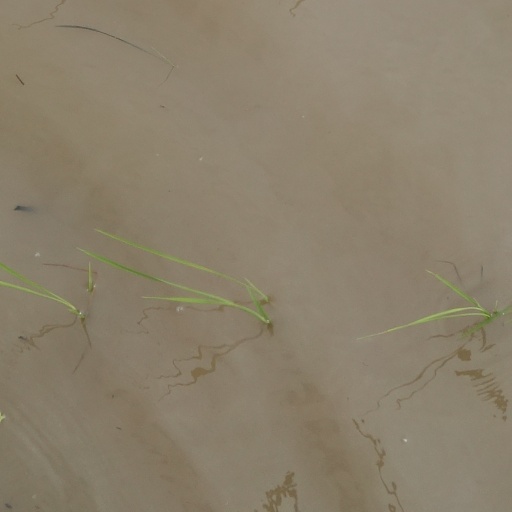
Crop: rice